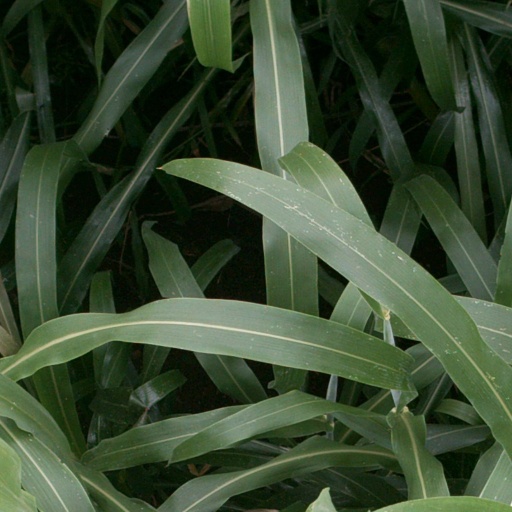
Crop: sorghum